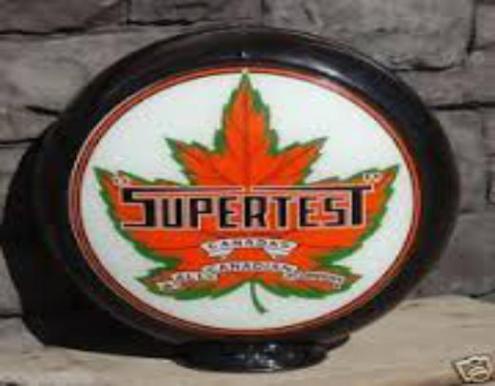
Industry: Transportation